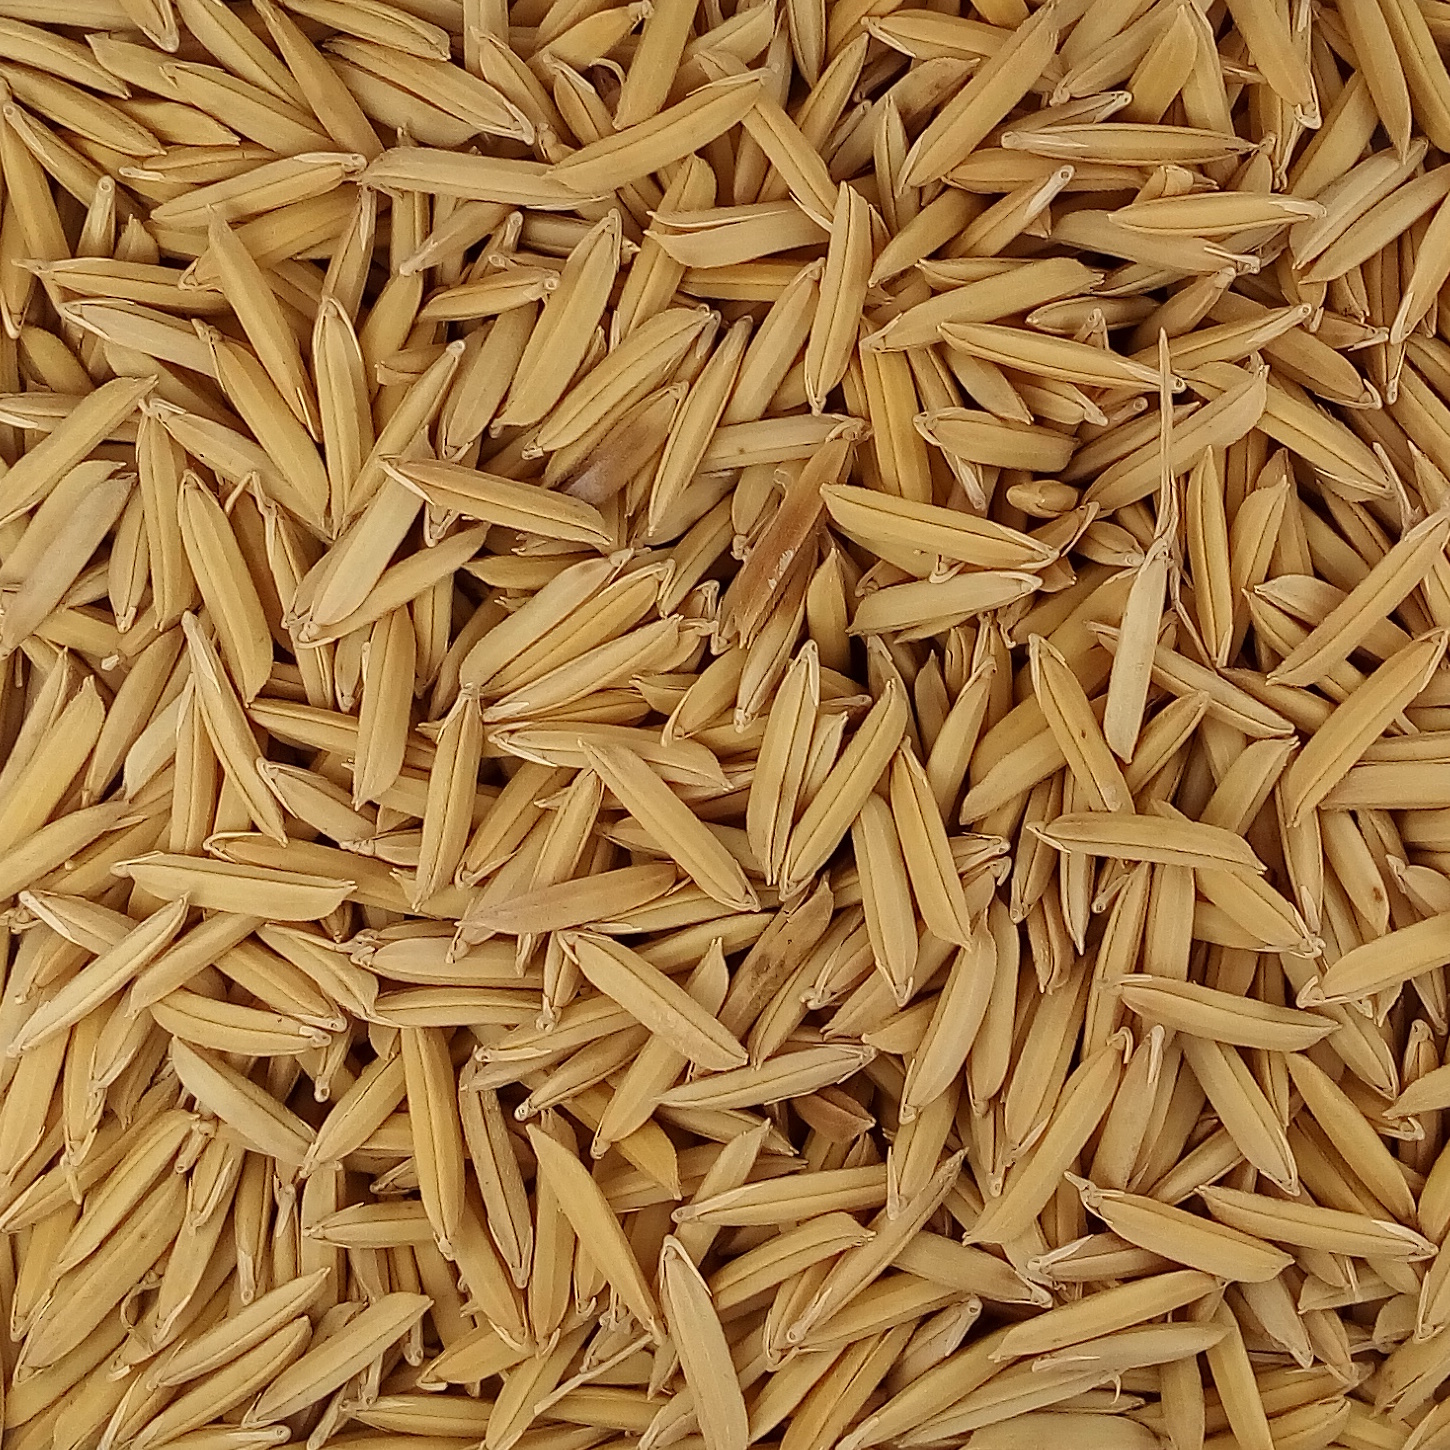
Rice seed variety: 1509